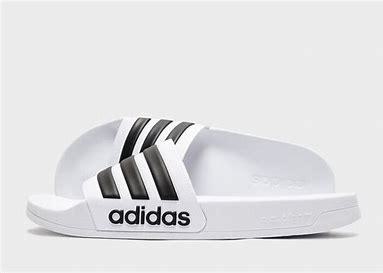
Brand: Adidas
Model: Adilette Shower